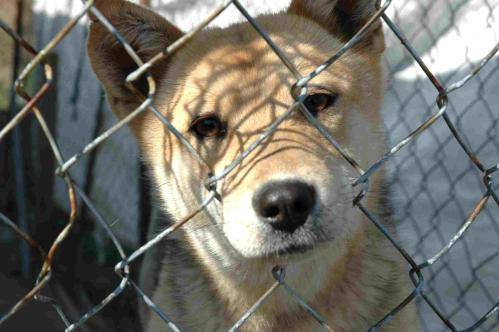
Label: dog